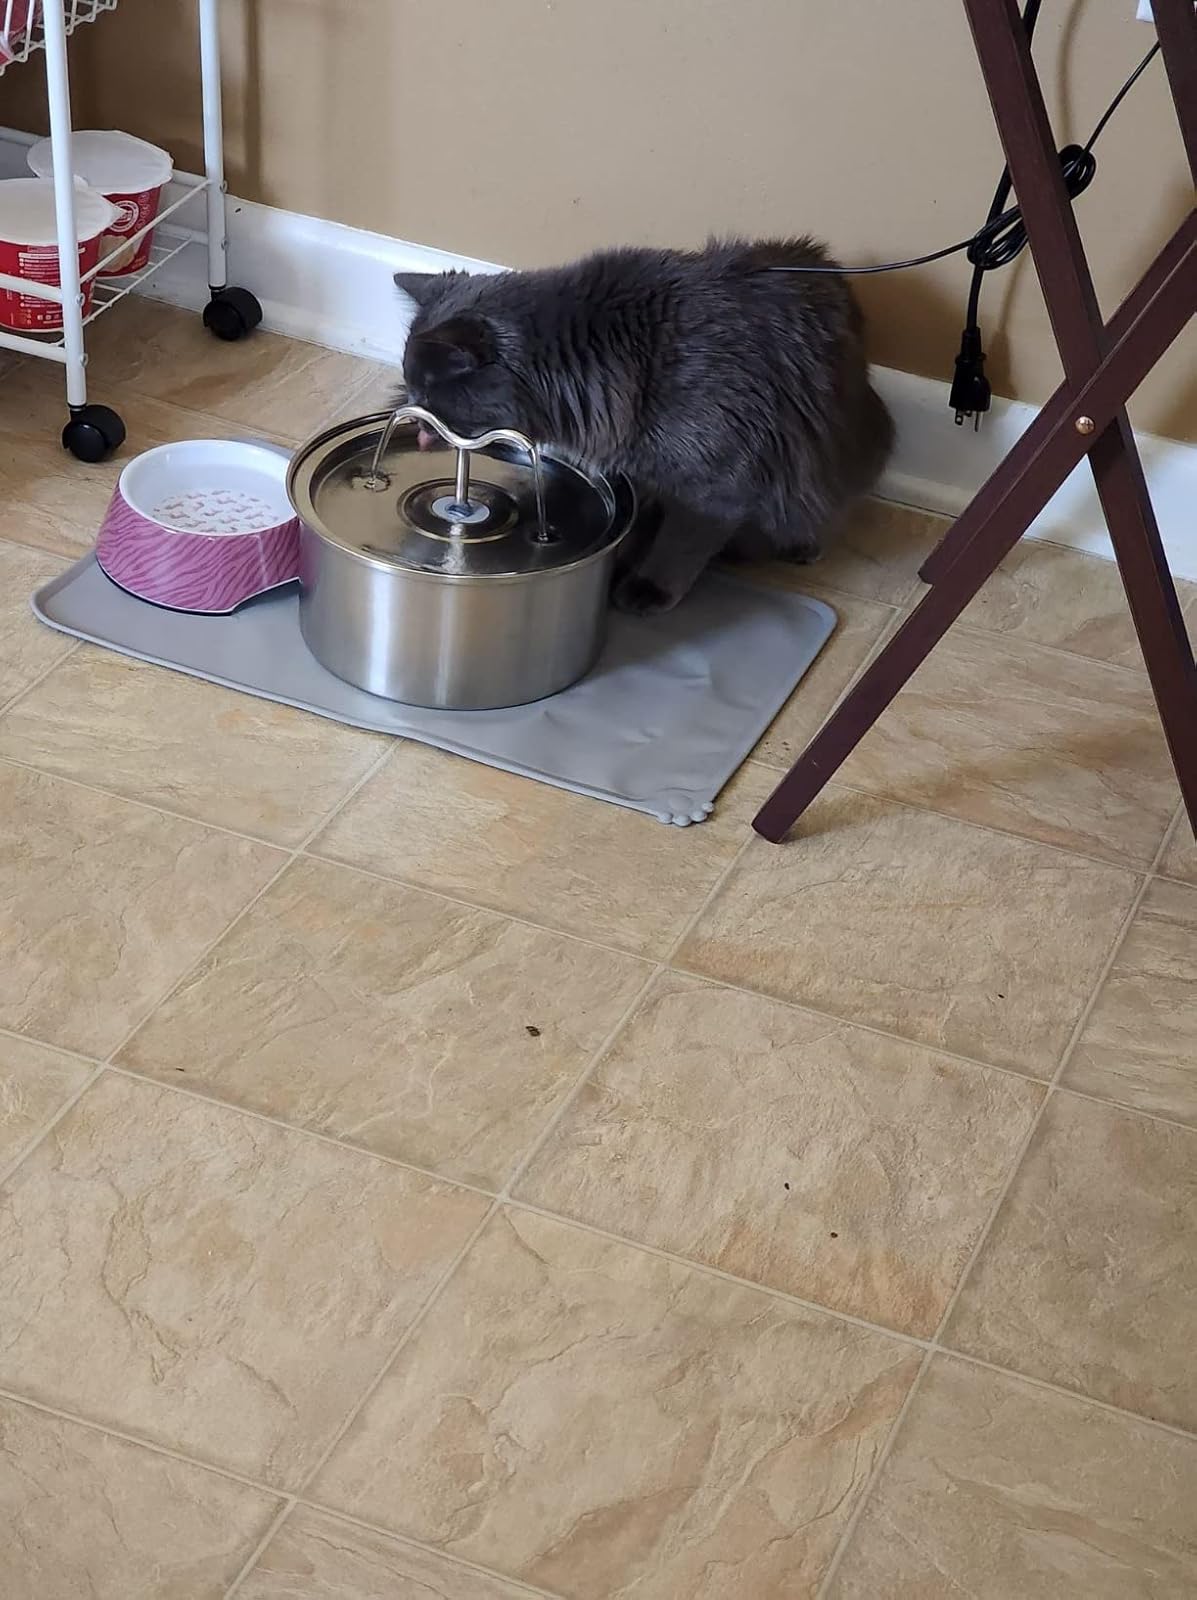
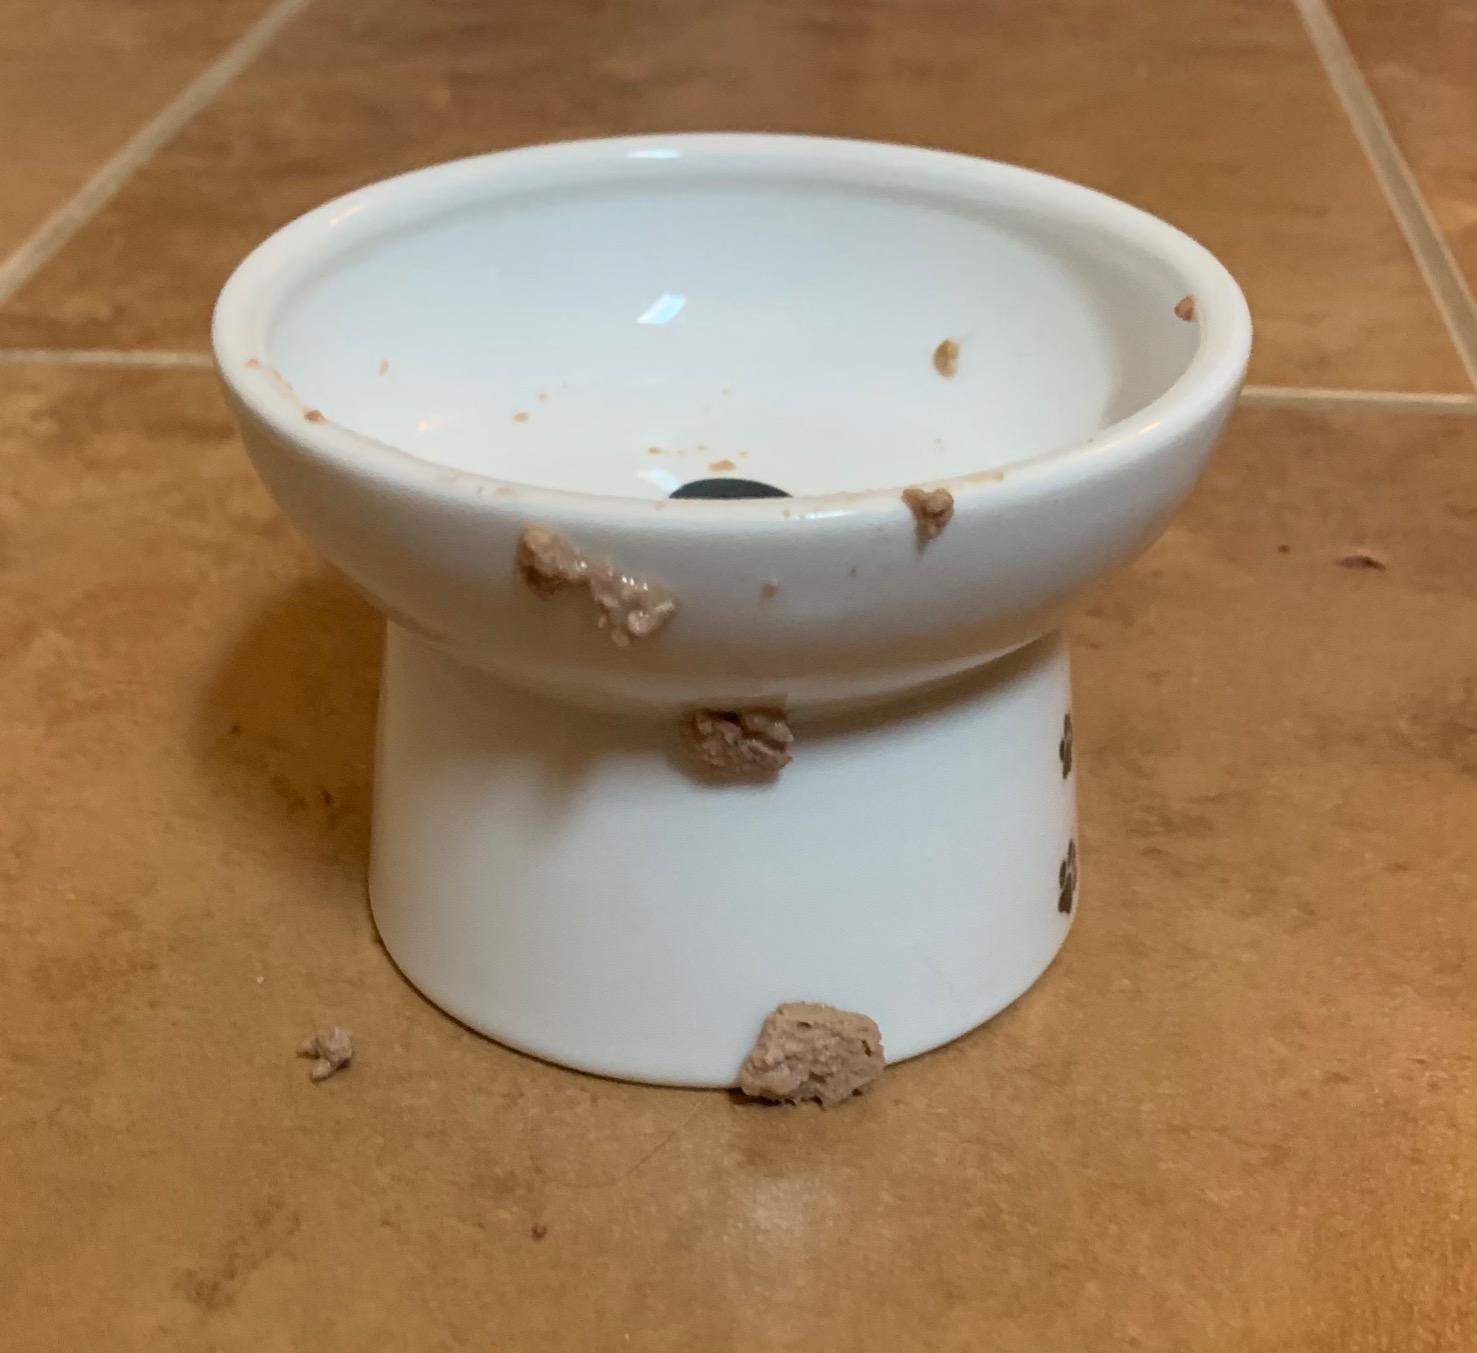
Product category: items_bowl
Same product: no